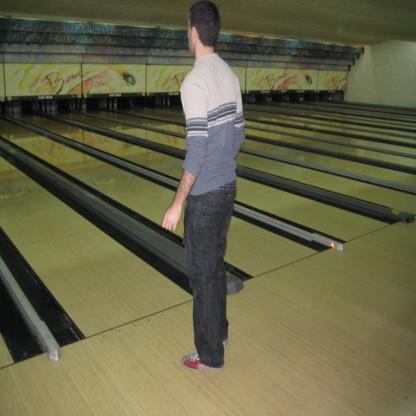
Scene: Indoor